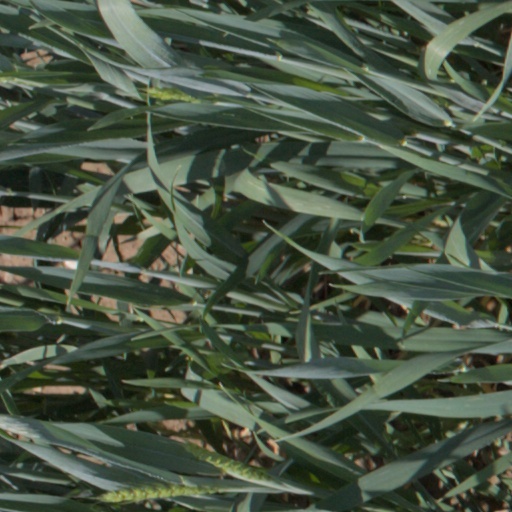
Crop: wheat